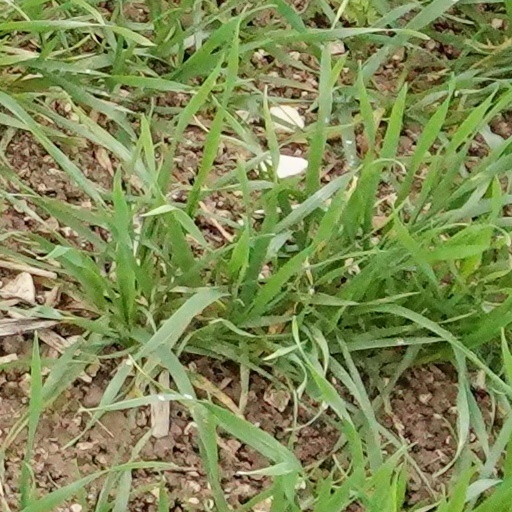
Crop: wheat